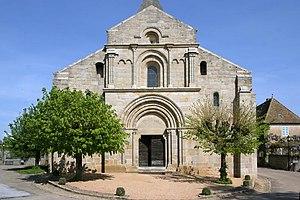
L'église Saint-Pierre-aux-Liens est une église romane située sur le territoire de la commune de Varenne-l'Arconce dans le département français de Saône-et-Loire en région Bourgogne-Franche-Comté.
Musique en Charolais-Brionnais est un festival annuel de musique de chambre fondé en 2005 par la pianiste franco-brésilienne Juliana Steinbach. Il a lieu chaque été, la première semaine d'août, dans les églises romanes de Bourgogne du sud et propose des concerts en matinée et soirée, mais aussi des conférences et des promenades de découverte du patrimoine du Charolais - Brionnais.
Varenne-l'Arconce est une commune française située dans le département de Saône-et-Loire en région Bourgogne-Franche-Comté.